Prince Henry of Prussia (1862–1929)

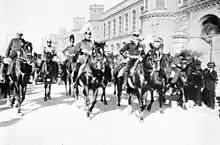
Prince Henry of Prussia in Santiago de Chile, early April 1914, on the occasion of the visit of the Detached Division of the Imperial Navy to Chile

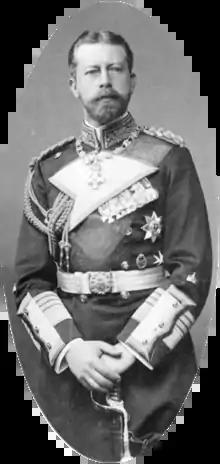
A portrait of Prince Henry of Prussia

At the beginning of World War I, Prince Henry was named as Commander-in-Chief of the Baltic Fleet. Although the means provided to him were far inferior to Russia's Baltic Fleet, he succeeded, until the 1917 Revolution, in putting Russian naval forces far on the defensive and hindered them from making attacks on the German coast. After the end of hostilities with Russia, his mission was ended, and Prince Henry simply left active duty. With the war's end and the dissolution of the monarchy in Germany, Prince Henry left the navy.